Chana School

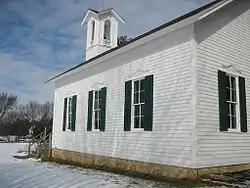
The arches and balustrades are visible, as well as four of the windows.

The building is designed in the Italianate style, with the specialty leanings demanded by a schoolhouse. The front facade, which faces southwest today, is adorned with three doorways—left, right, and center— which span a front porch beneath the bell tower. When the school was open, the use of the doors was restricted. The left and right doors were used by boys in first through eighth grades while the middle door was earmarked as an entry for girls of all ages. Each of the doors feature transoms topped with cornices.